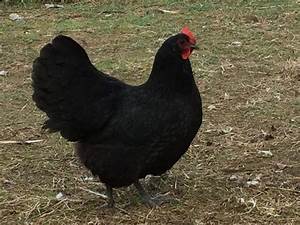
Label: gallina